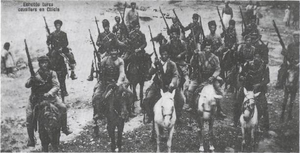
Kemal Atatürk, communément appelé Mustafa Kemal Atatürk ou parfois simplement Mustafa Kemal, né en 1881 à une date inconnue à Salonique et mort le 10 novembre 1938 à Istanbul, est un homme d'État turc, fondateur et premier président de la République de Turquie de 1923 à 1938.
Mustafa Hilmi Pacha ou Hilmi Pacha, né en 1849 à Constantinople, mort en 1922 dans la même ville devenue Istanbul, est un militaire de l'Empire ottoman. Il a combattu pendant la Première Guerre mondiale en Orient puis dans la guerre d'indépendance turque. Pacha est un titre de fonction.
Le Çukurova est une race de chevaux de selle et de traction légère originaire de la région du même nom, en Turquie.